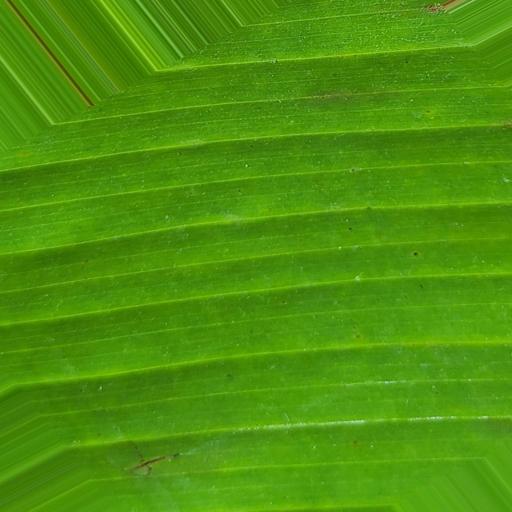
Label: banana_healthy_leaf